Multiple patterning

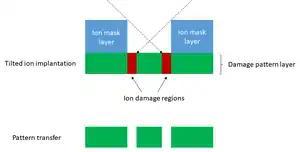
Tilted ion implantation. Ion damage regions act as sidewall-aligned regions to be etched. A fundamental aspect of this approach is the correlation between damage width and damage pitch; both widen at the same time for fixed ion mask height and ion beam angle.

Self-aligned triple patterning has been considered as a promising successor to SADP, due to its introduction of a second spacer offering additional 2D patterning flexibility and higher density. A total of two masks (mandrel and trim) is sufficient for this approach. The only added cost relative to SADP is that of depositing and etching the second spacer. The main disadvantage of SATP succeeding SADP is that it would only be usable for one node. For this reason, self-aligned quadruple patterning (SAQP) is more often considered. On the other hand, the conventional SID SADP flow may be extended quite naturally to triple patterning, with the second mask dividing the gap into two features.